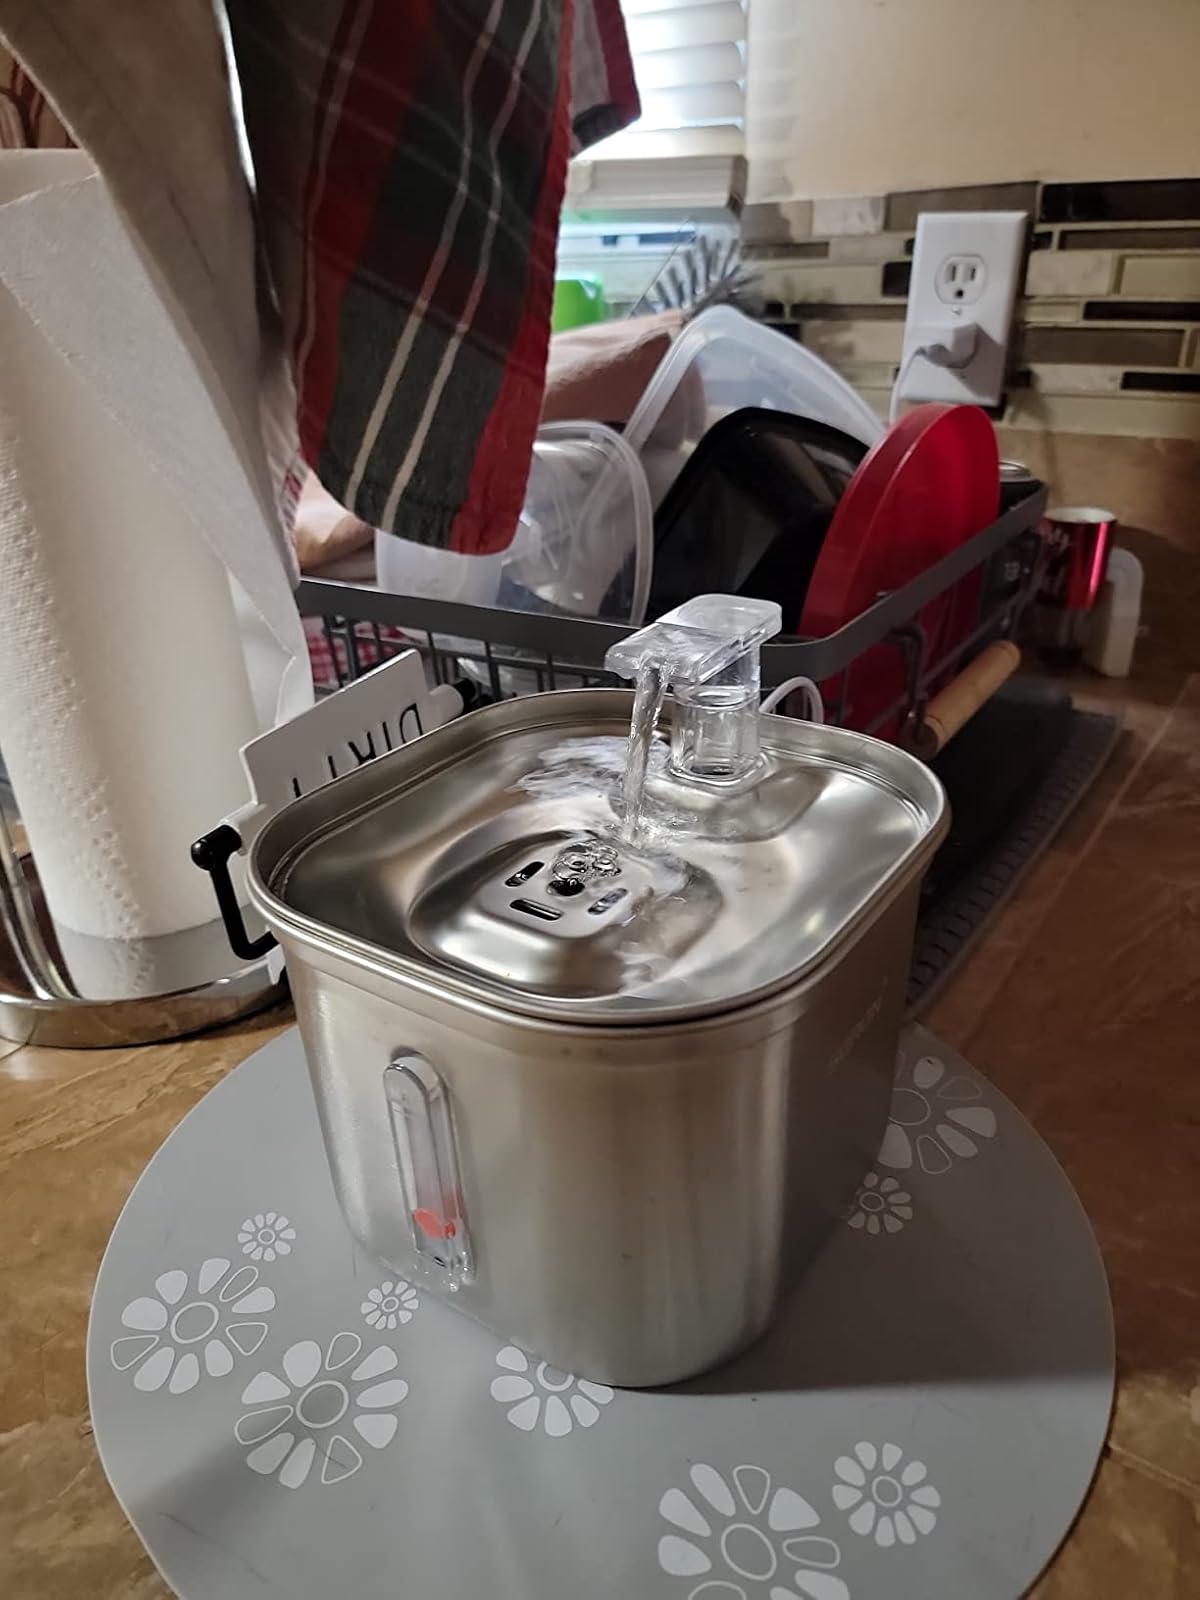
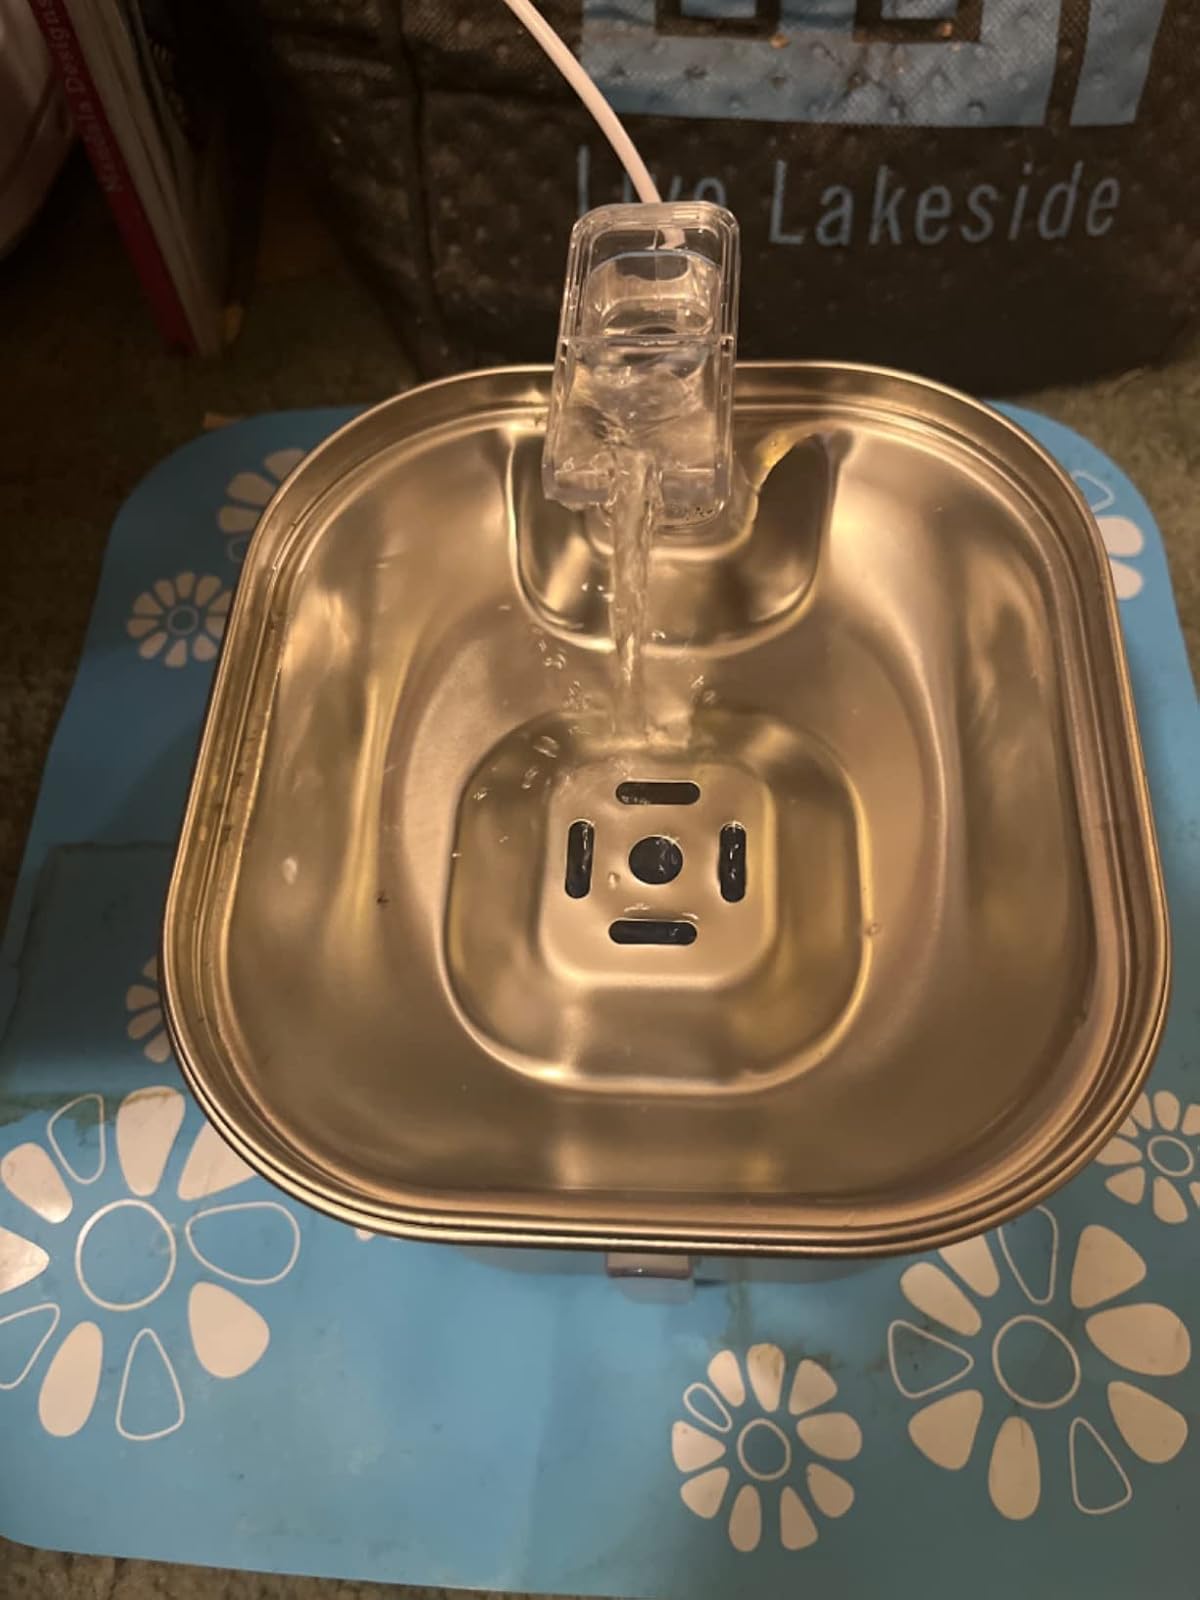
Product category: items_bowl
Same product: yes